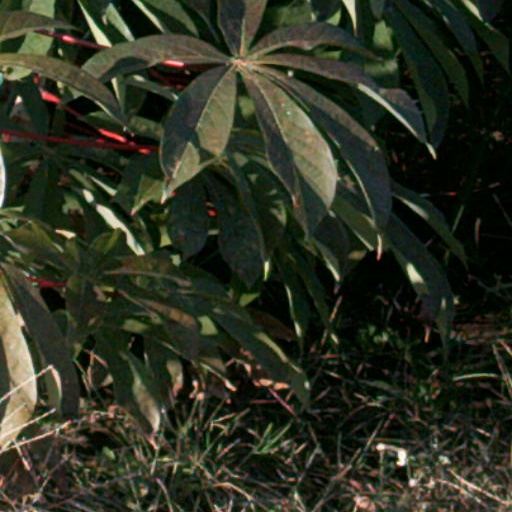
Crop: cassava